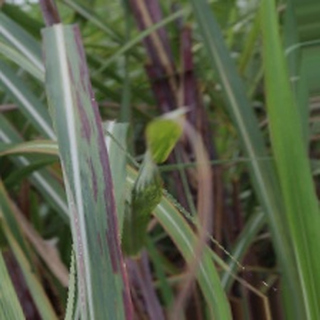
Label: sugarcane_bacterial_blight